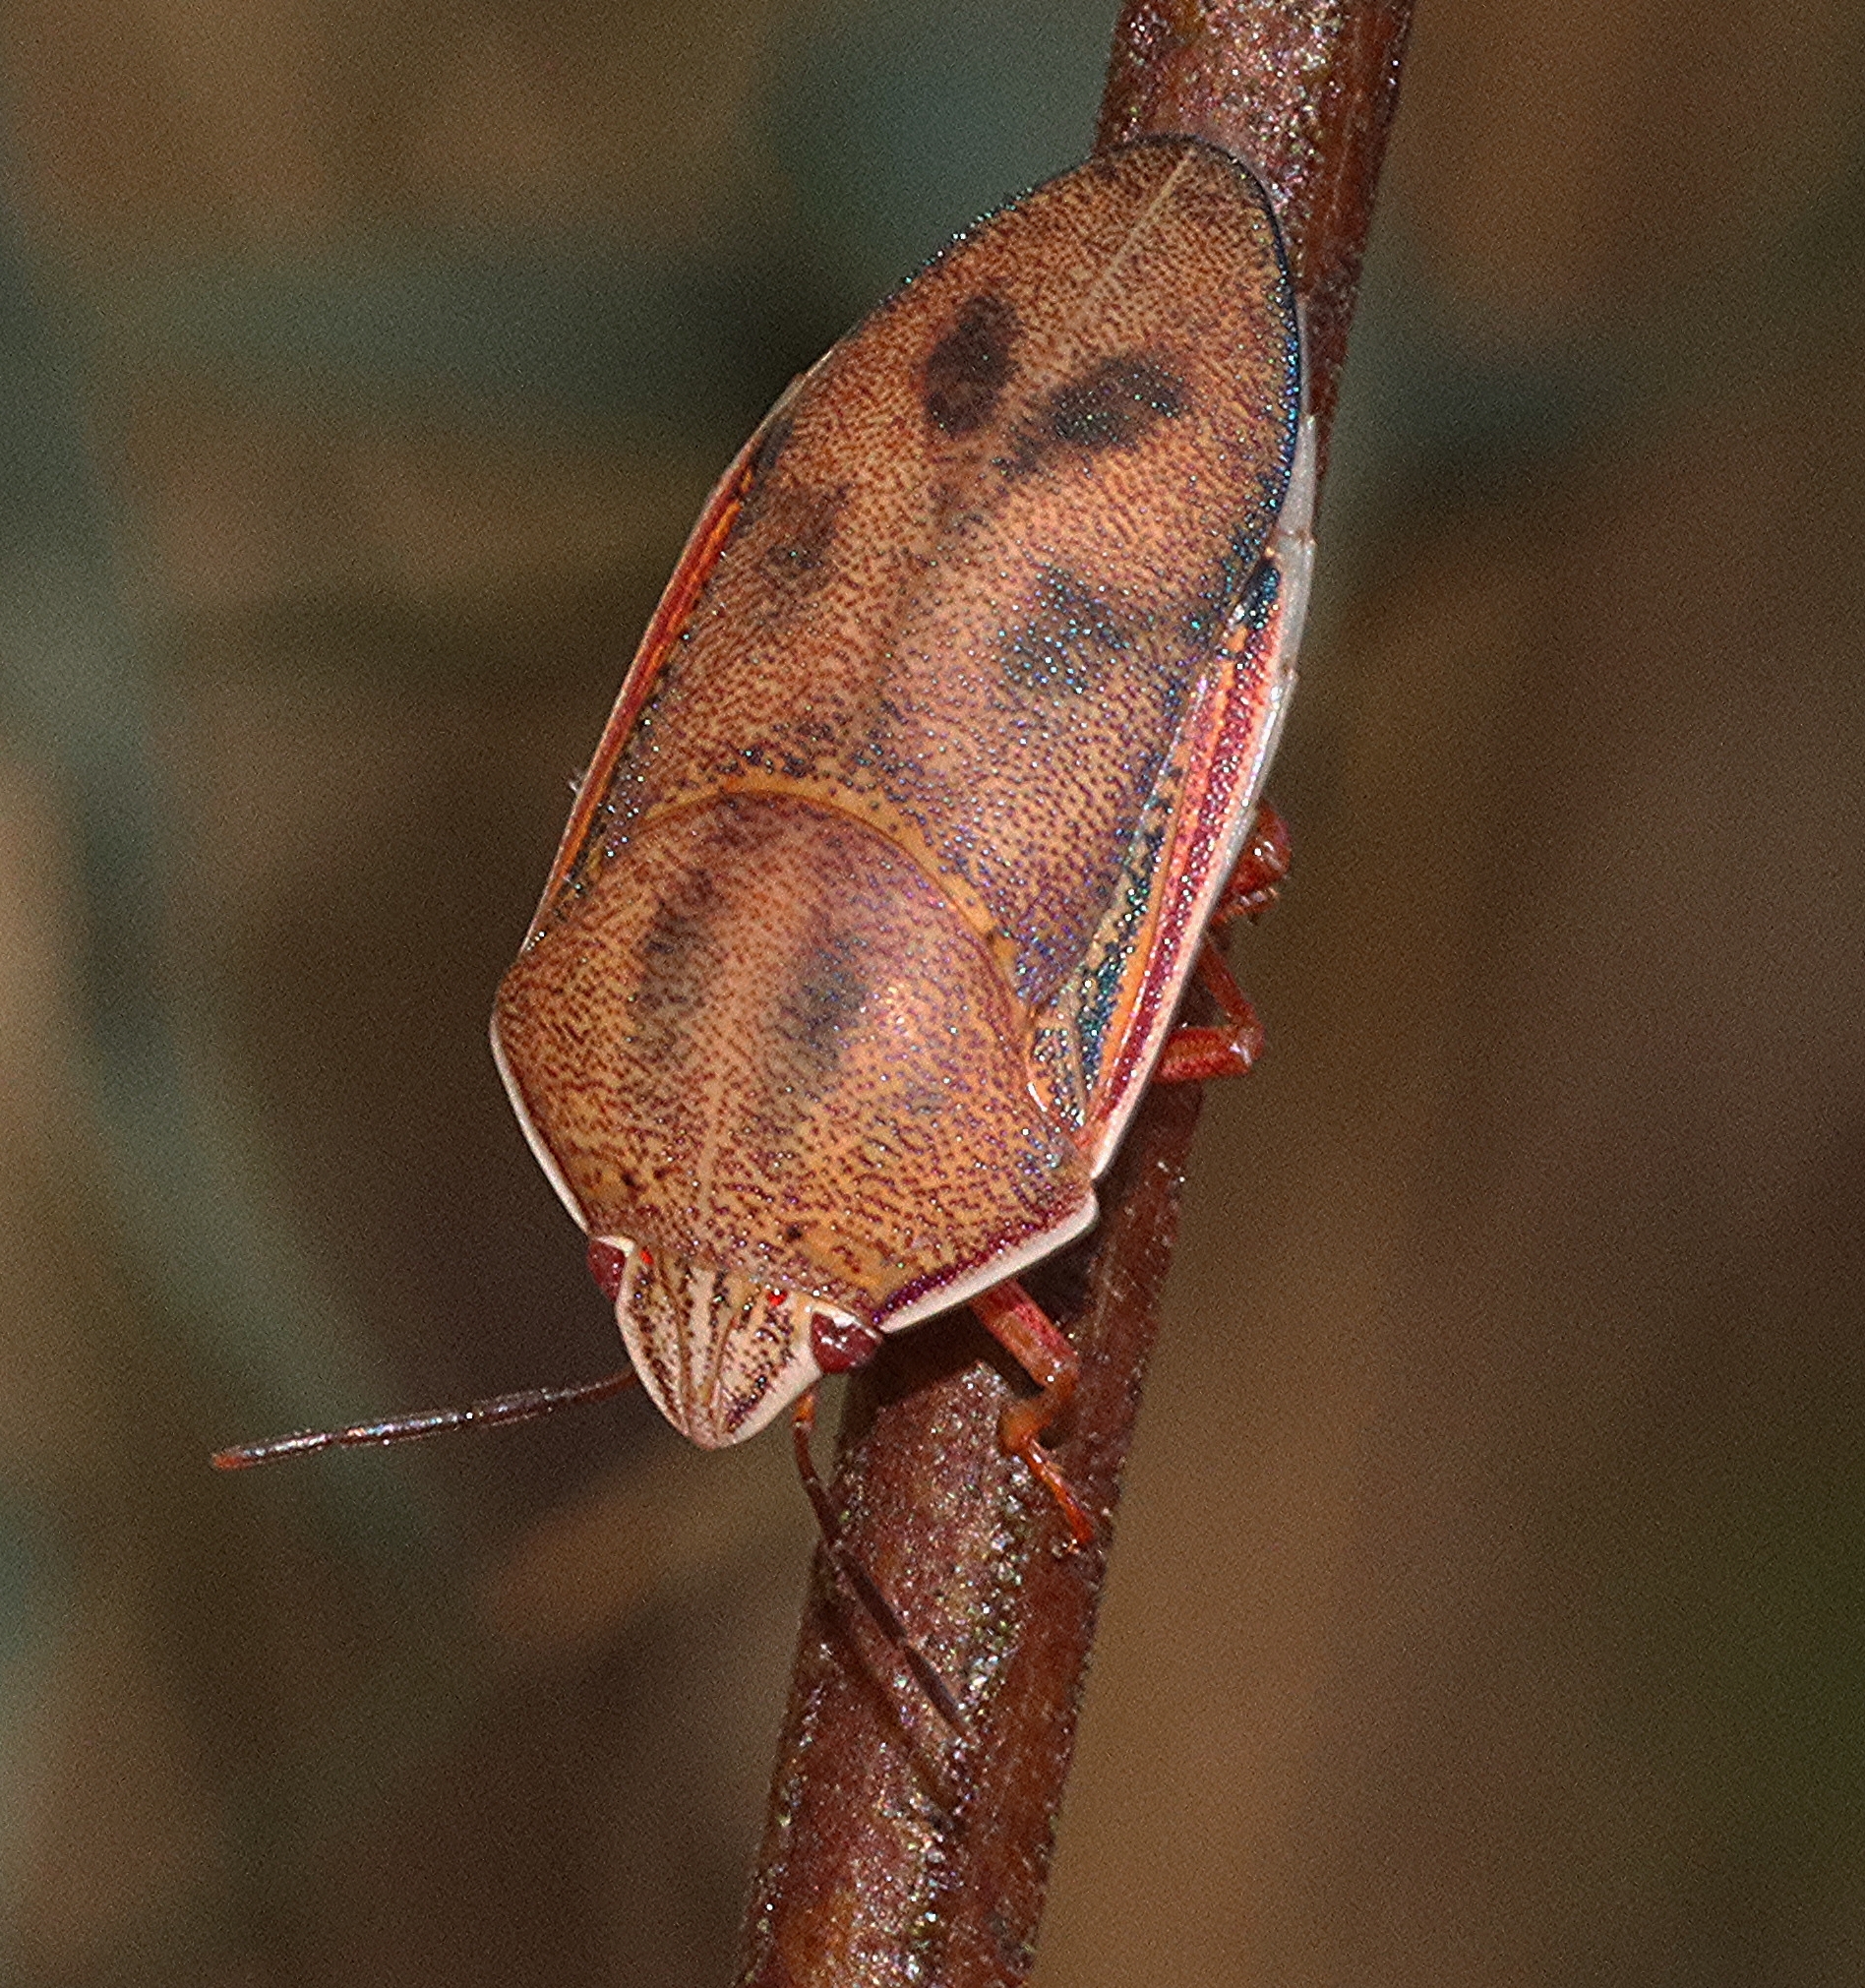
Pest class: stink_bug